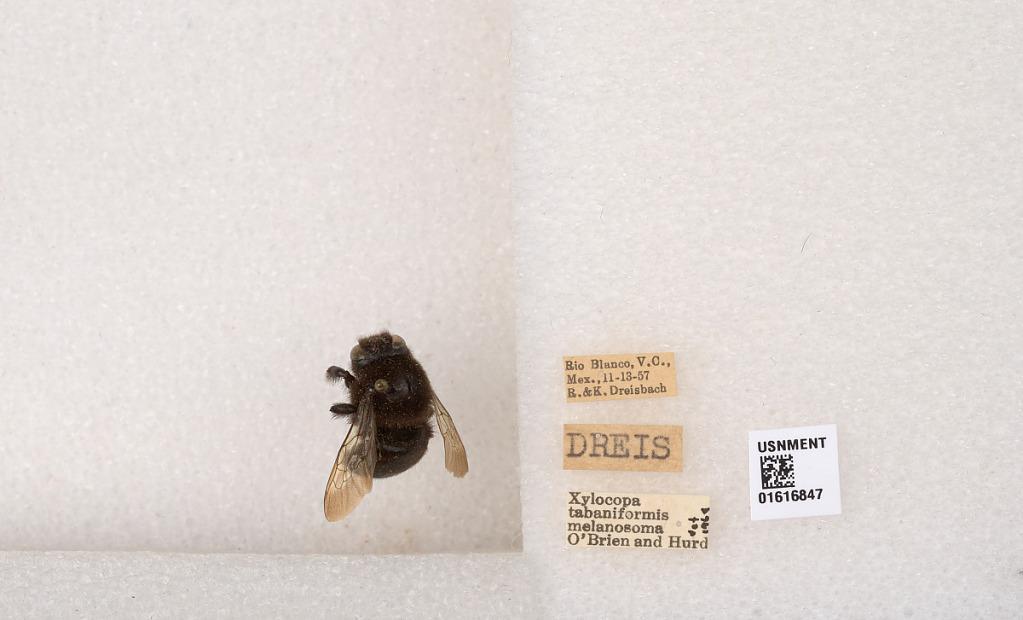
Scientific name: Xylocopa (Notoxylocopa) tabaniformis melanosoma O'Brien & Hurd
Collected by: R. Dreisbach & McGough
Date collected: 1957-11-13
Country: Mexico
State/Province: Veracruz
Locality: Rio Blanco
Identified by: O'Brien